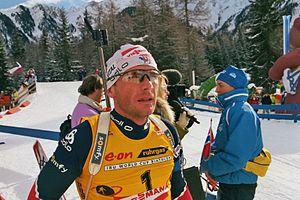
Raphaël Poirée à Antholz en 2006. Русский: Рафаэль Пуаре в Антерсельве (2006).
Raphaël Poirée est un biathlète français, né le 9 août 1974 à Rives, dans l'Isère. Sa carrière sportive s'est étendue de 1995 à 2007 au niveau international.
La Coupe du monde de biathlon est la plus importante compétition de biathlon organisée chaque année par l'Union internationale de biathlon. La première édition masculine s'est déroulée en 1978 tandis que la première édition féminine officielle eut lieu en 1987-1988, mais officieusement, la Coupe d'Europe féminine, qui n'avait de caractère continental que le nom, organisée à partir de l'hiver 1982-1983, est considérée comme la première Coupe du monde féminine.